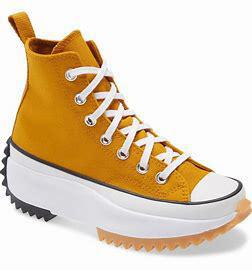
Brand: Converse
Model: Chuck Taylor All Star Platform